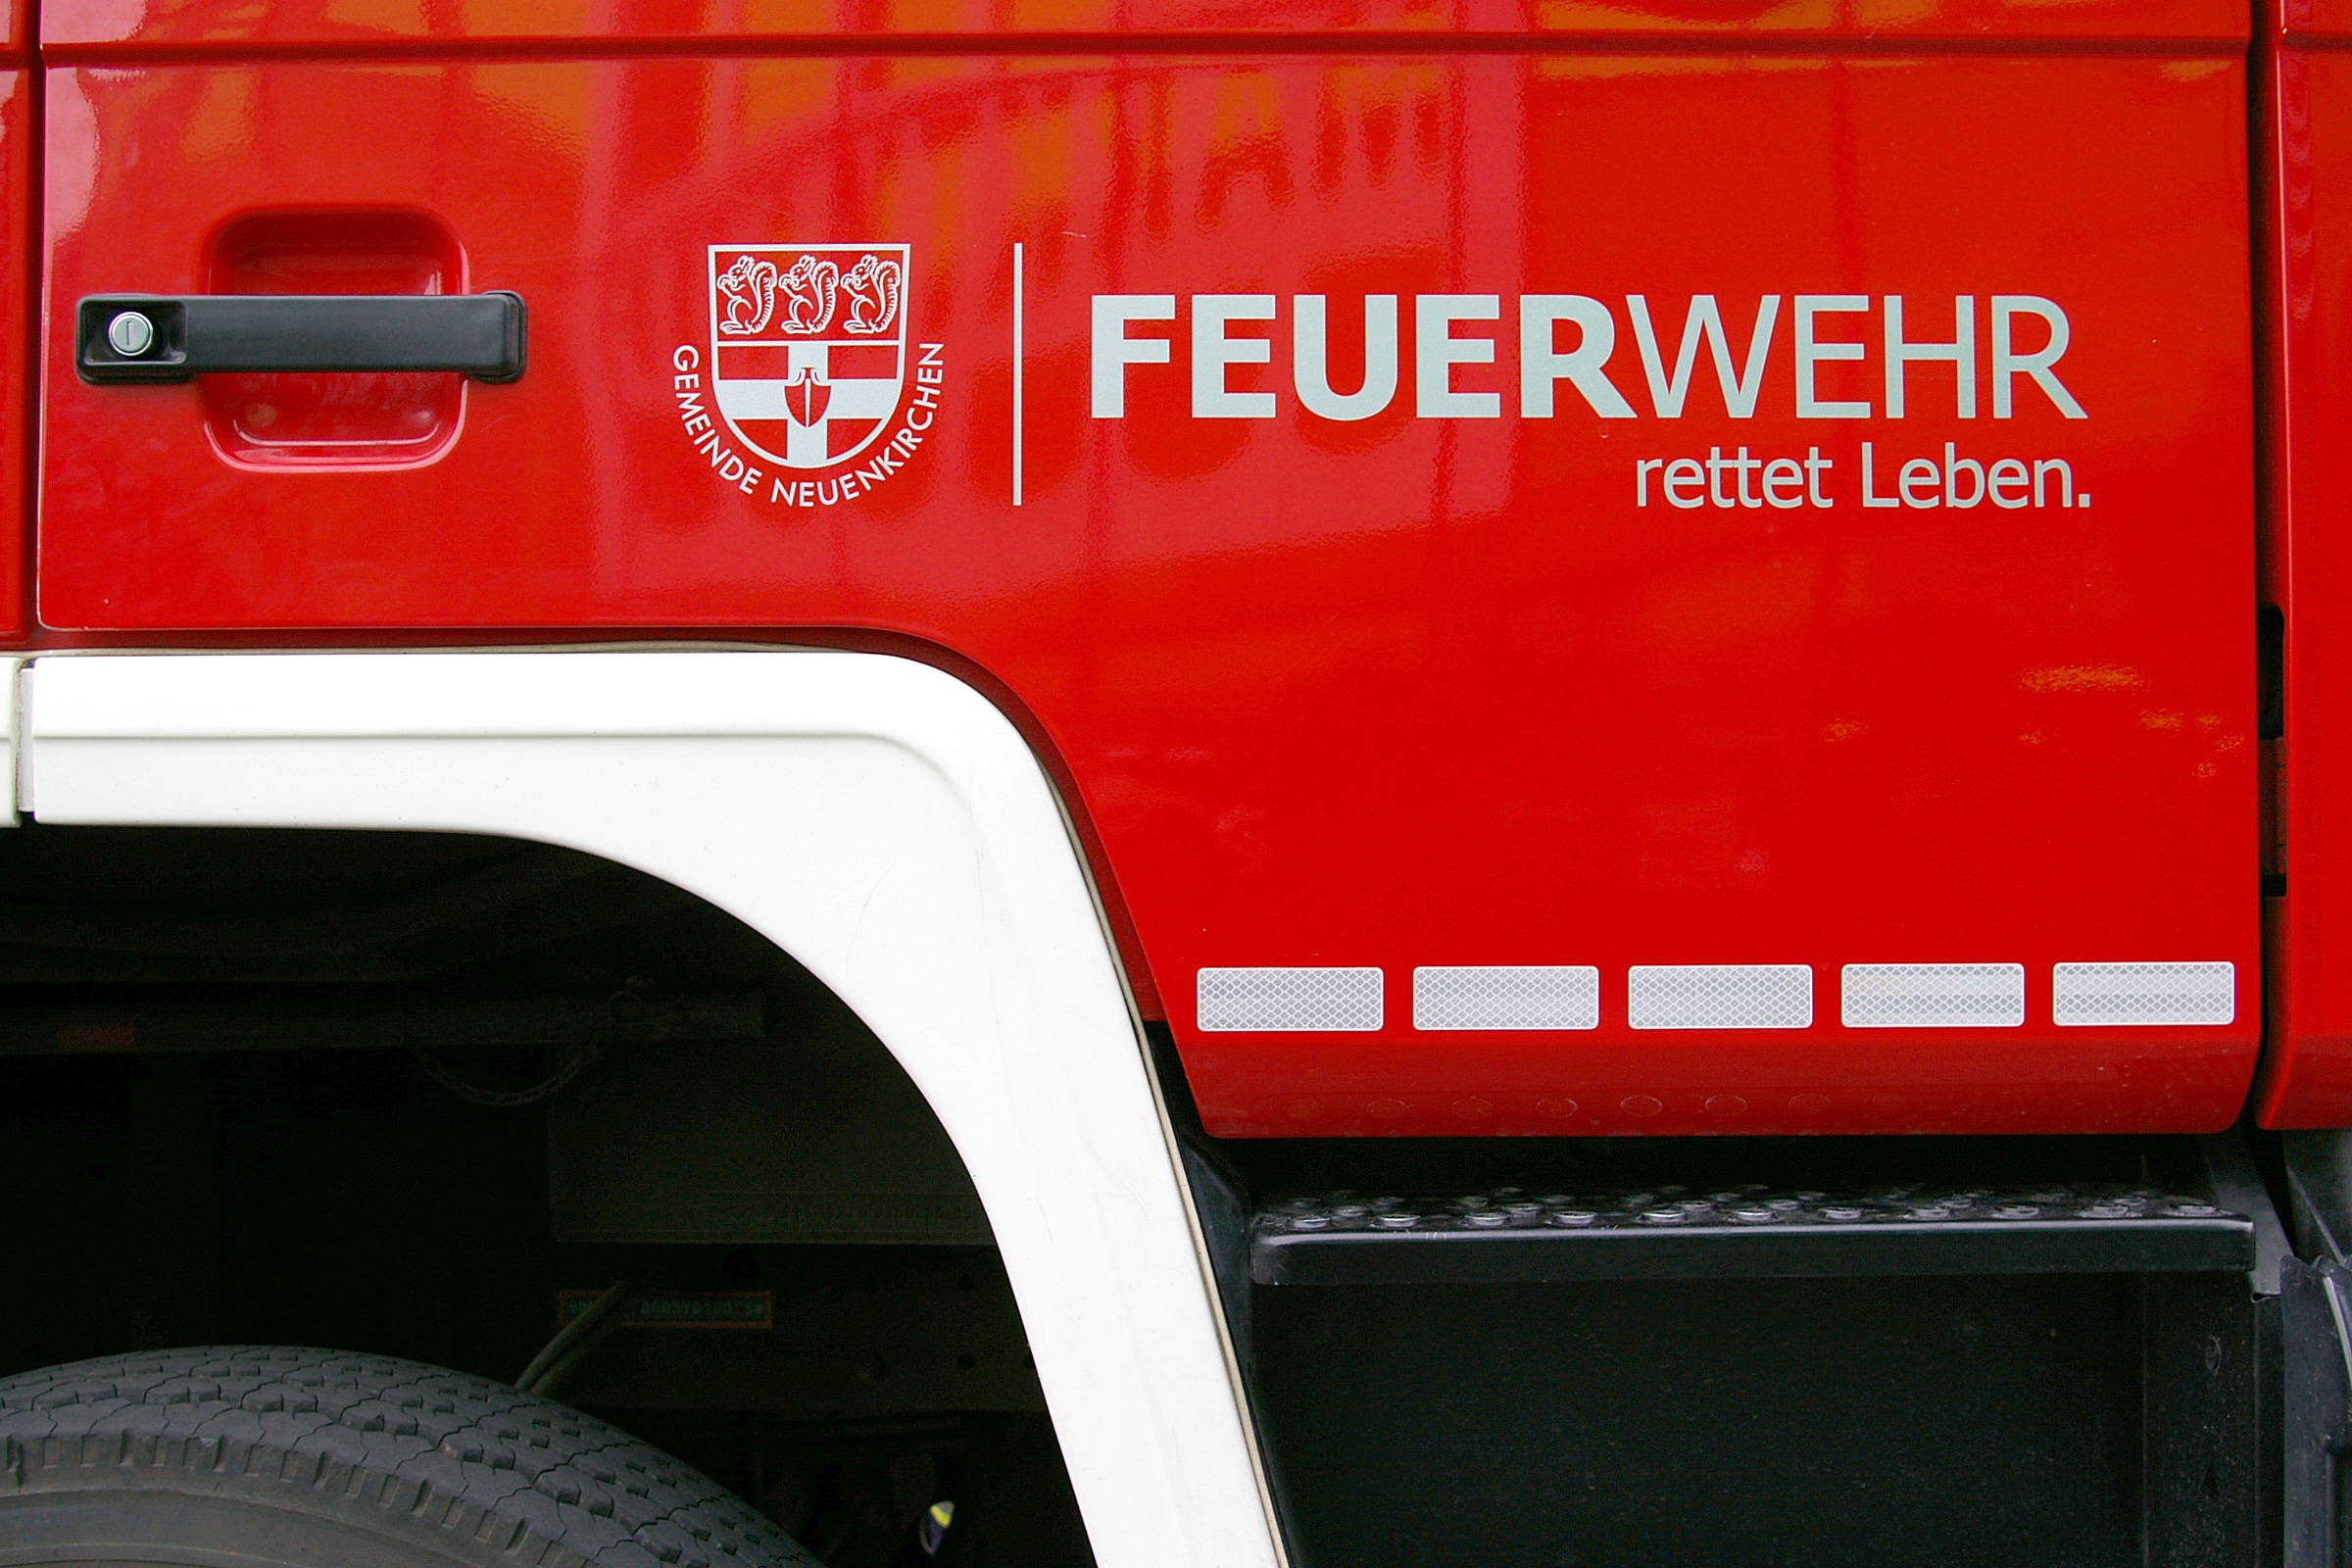
car, wheel, transport, red, vehicle, equipment, fire, exercise, door, fire truck, device, burn, car door, bumper, brand, use, gas mask, accessories, helm, hose, protection, risk, respiratory protection, breathing apparatus, fire fighter, volunteer firefighter, emergency, lettering, firefighters, rescue, delete, combustion, fire fighting, fire delete, wear protective clothing, fire extinguisher, gaudy, function, fire protection, feuerloeschuebung, fire extinguishing, delete exercise, signal colour, save lives, automotive exterior, vehicle registration plate